Marcus Garvey

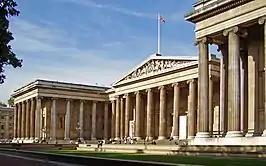
In London, Garvey spent time in the Reading Room of the British Museum

Garvey then travelled through Central America, undertaking casual work as he made his way through Honduras, Ecuador, Colombia, and Venezuela. While in the port of Colón in Panama, he set up a new newspaper, "La Prensa" ("The Press"). In 1911, he became seriously ill with a bacterial infection and decided to return to Kingston. He then decided to travel to London, the heart of the British Empire, in the hope of advancing his informal education. In the spring of 1912 he sailed to England. Renting a room along Borough High Street in South London, he visited the House of Commons, where he was impressed by the politician David Lloyd George. He also visited Speakers' Corner in Hyde Park and began making speeches there. There were only a few thousand black people in London at the time, and they were often viewed as exotic; most worked as labourers. Garvey initially gained piecemeal work labouring in the city's docks. In August 1912, his sister Indiana joined him in London, where she worked as a domestic servant.